Sky position (RA, Dec in degrees): 146.977, 1.919
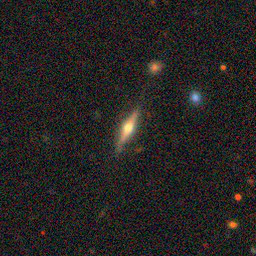
Galaxy morphology: Edge-on Galaxies with Bulge